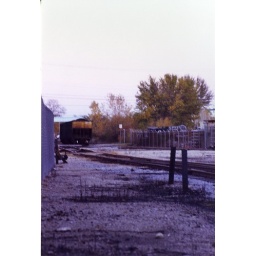
by the willy street power plant